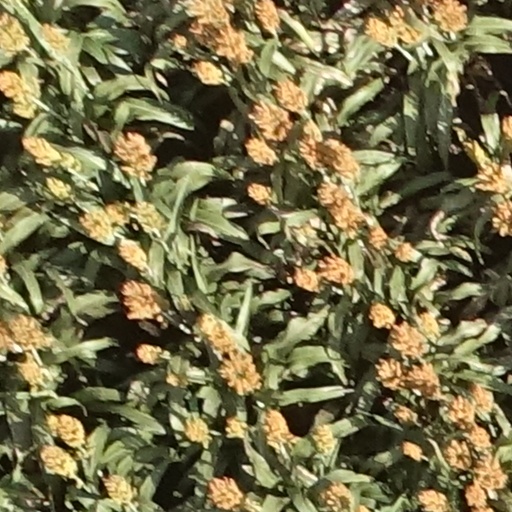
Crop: sorghum